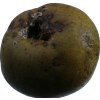
Label: pear